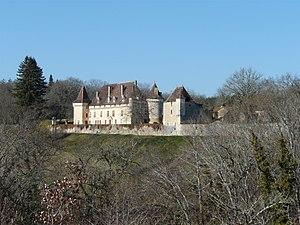
Le château de la Gaubertie vu depuis l'est, Saint-Martin-des-Combes, Dordogne, France.
Le Caudeau est un ruisseau français, affluent de la Dordogne, qui coule dans le département de la Dordogne, en région Nouvelle-Aquitaine.
Le château de la Gaubertie est un château français implanté sur la commune de Saint-Martin-des-Combes dans le département de la Dordogne, en région Nouvelle-Aquitaine. Il a été bâti au XVᵉ siècle et modifié aux XVIIᵉ et XIXᵉ siècles.